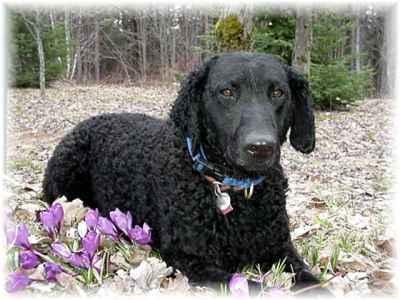
curly-coated_retriever